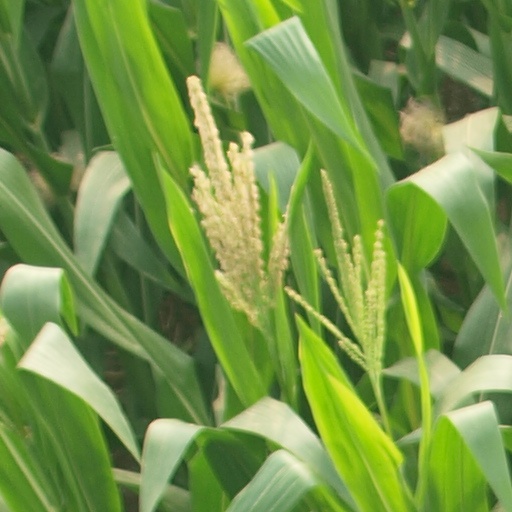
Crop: maize; corn